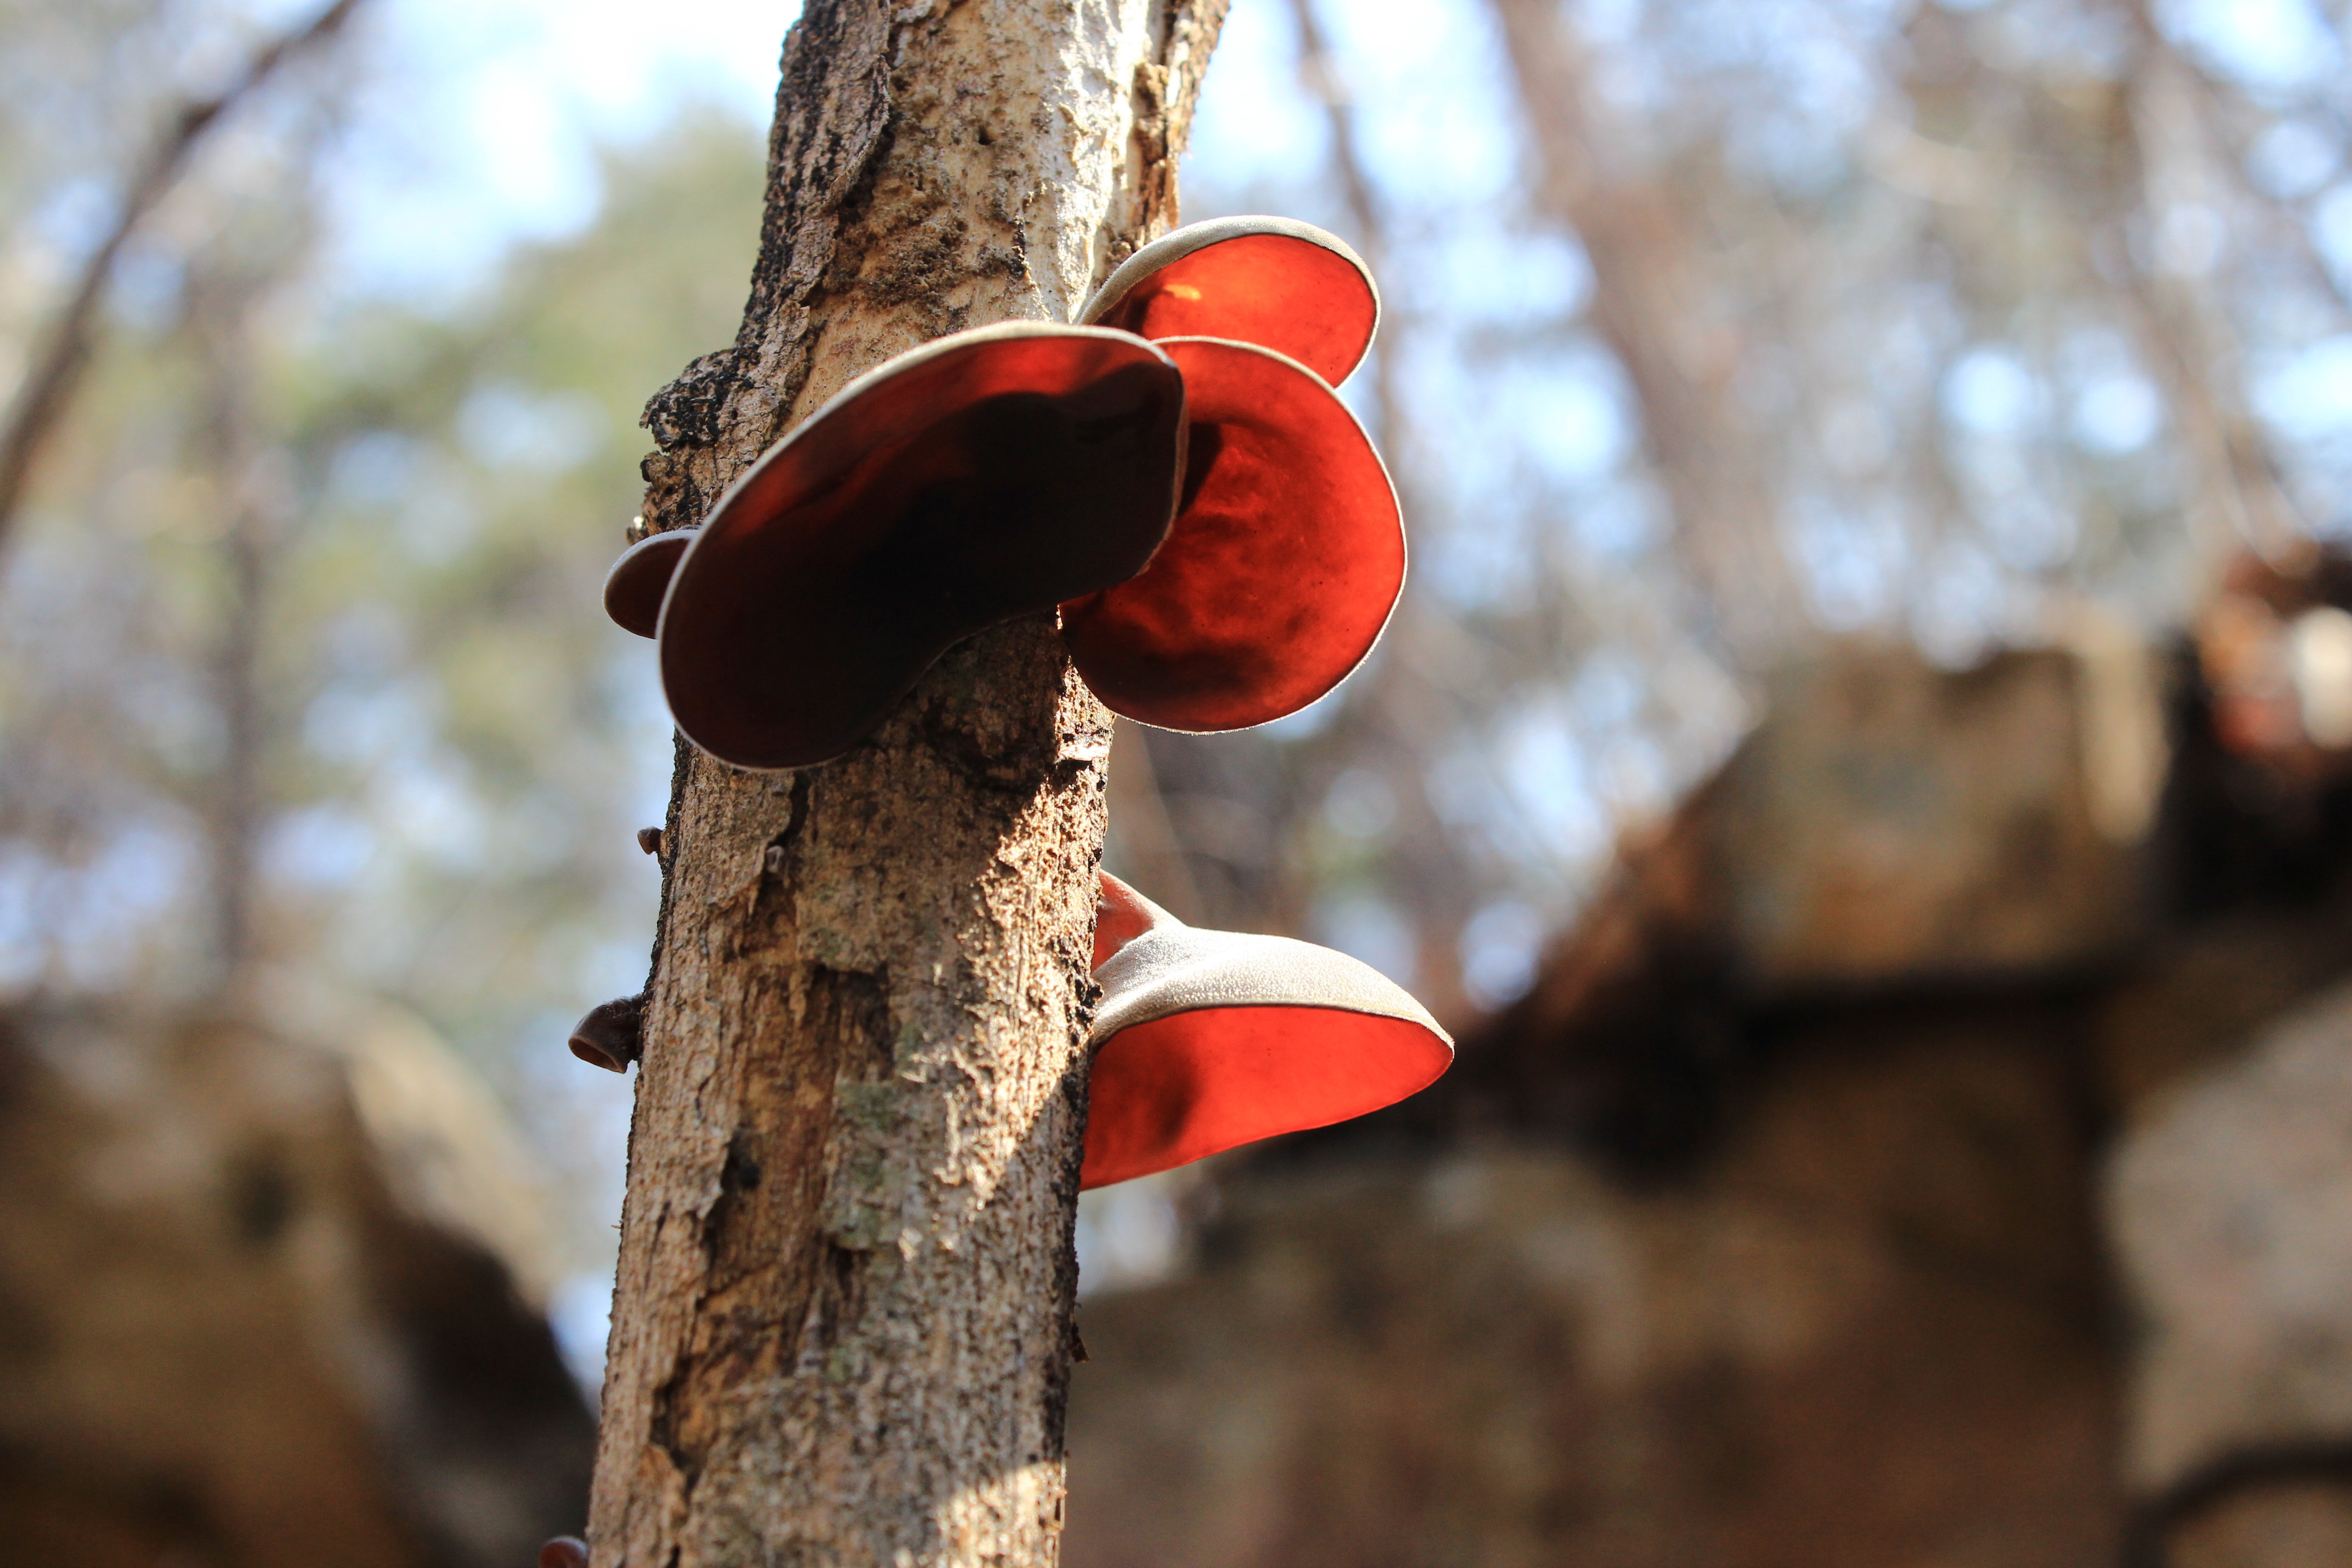
tree, nature, branch, blossom, plant, stem, bloom, trunk, wild, environment, spring, red, herb, natural, autumn, botany, agriculture, botanical, outdoors, vegetation, mushrooms, horticulture, organic